Athletic Bilbao

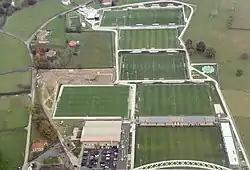
An aerial view of the Lezama complex, 2019

After Bielsa, Ernesto Valverde returned for a second spell as manager, and he signed or brought through several new players as Athletic came fourth in the league, meaning a UEFA Champions League campaign. Ander Herrera transferred to Manchester United for €36 million deal at the end of the season.